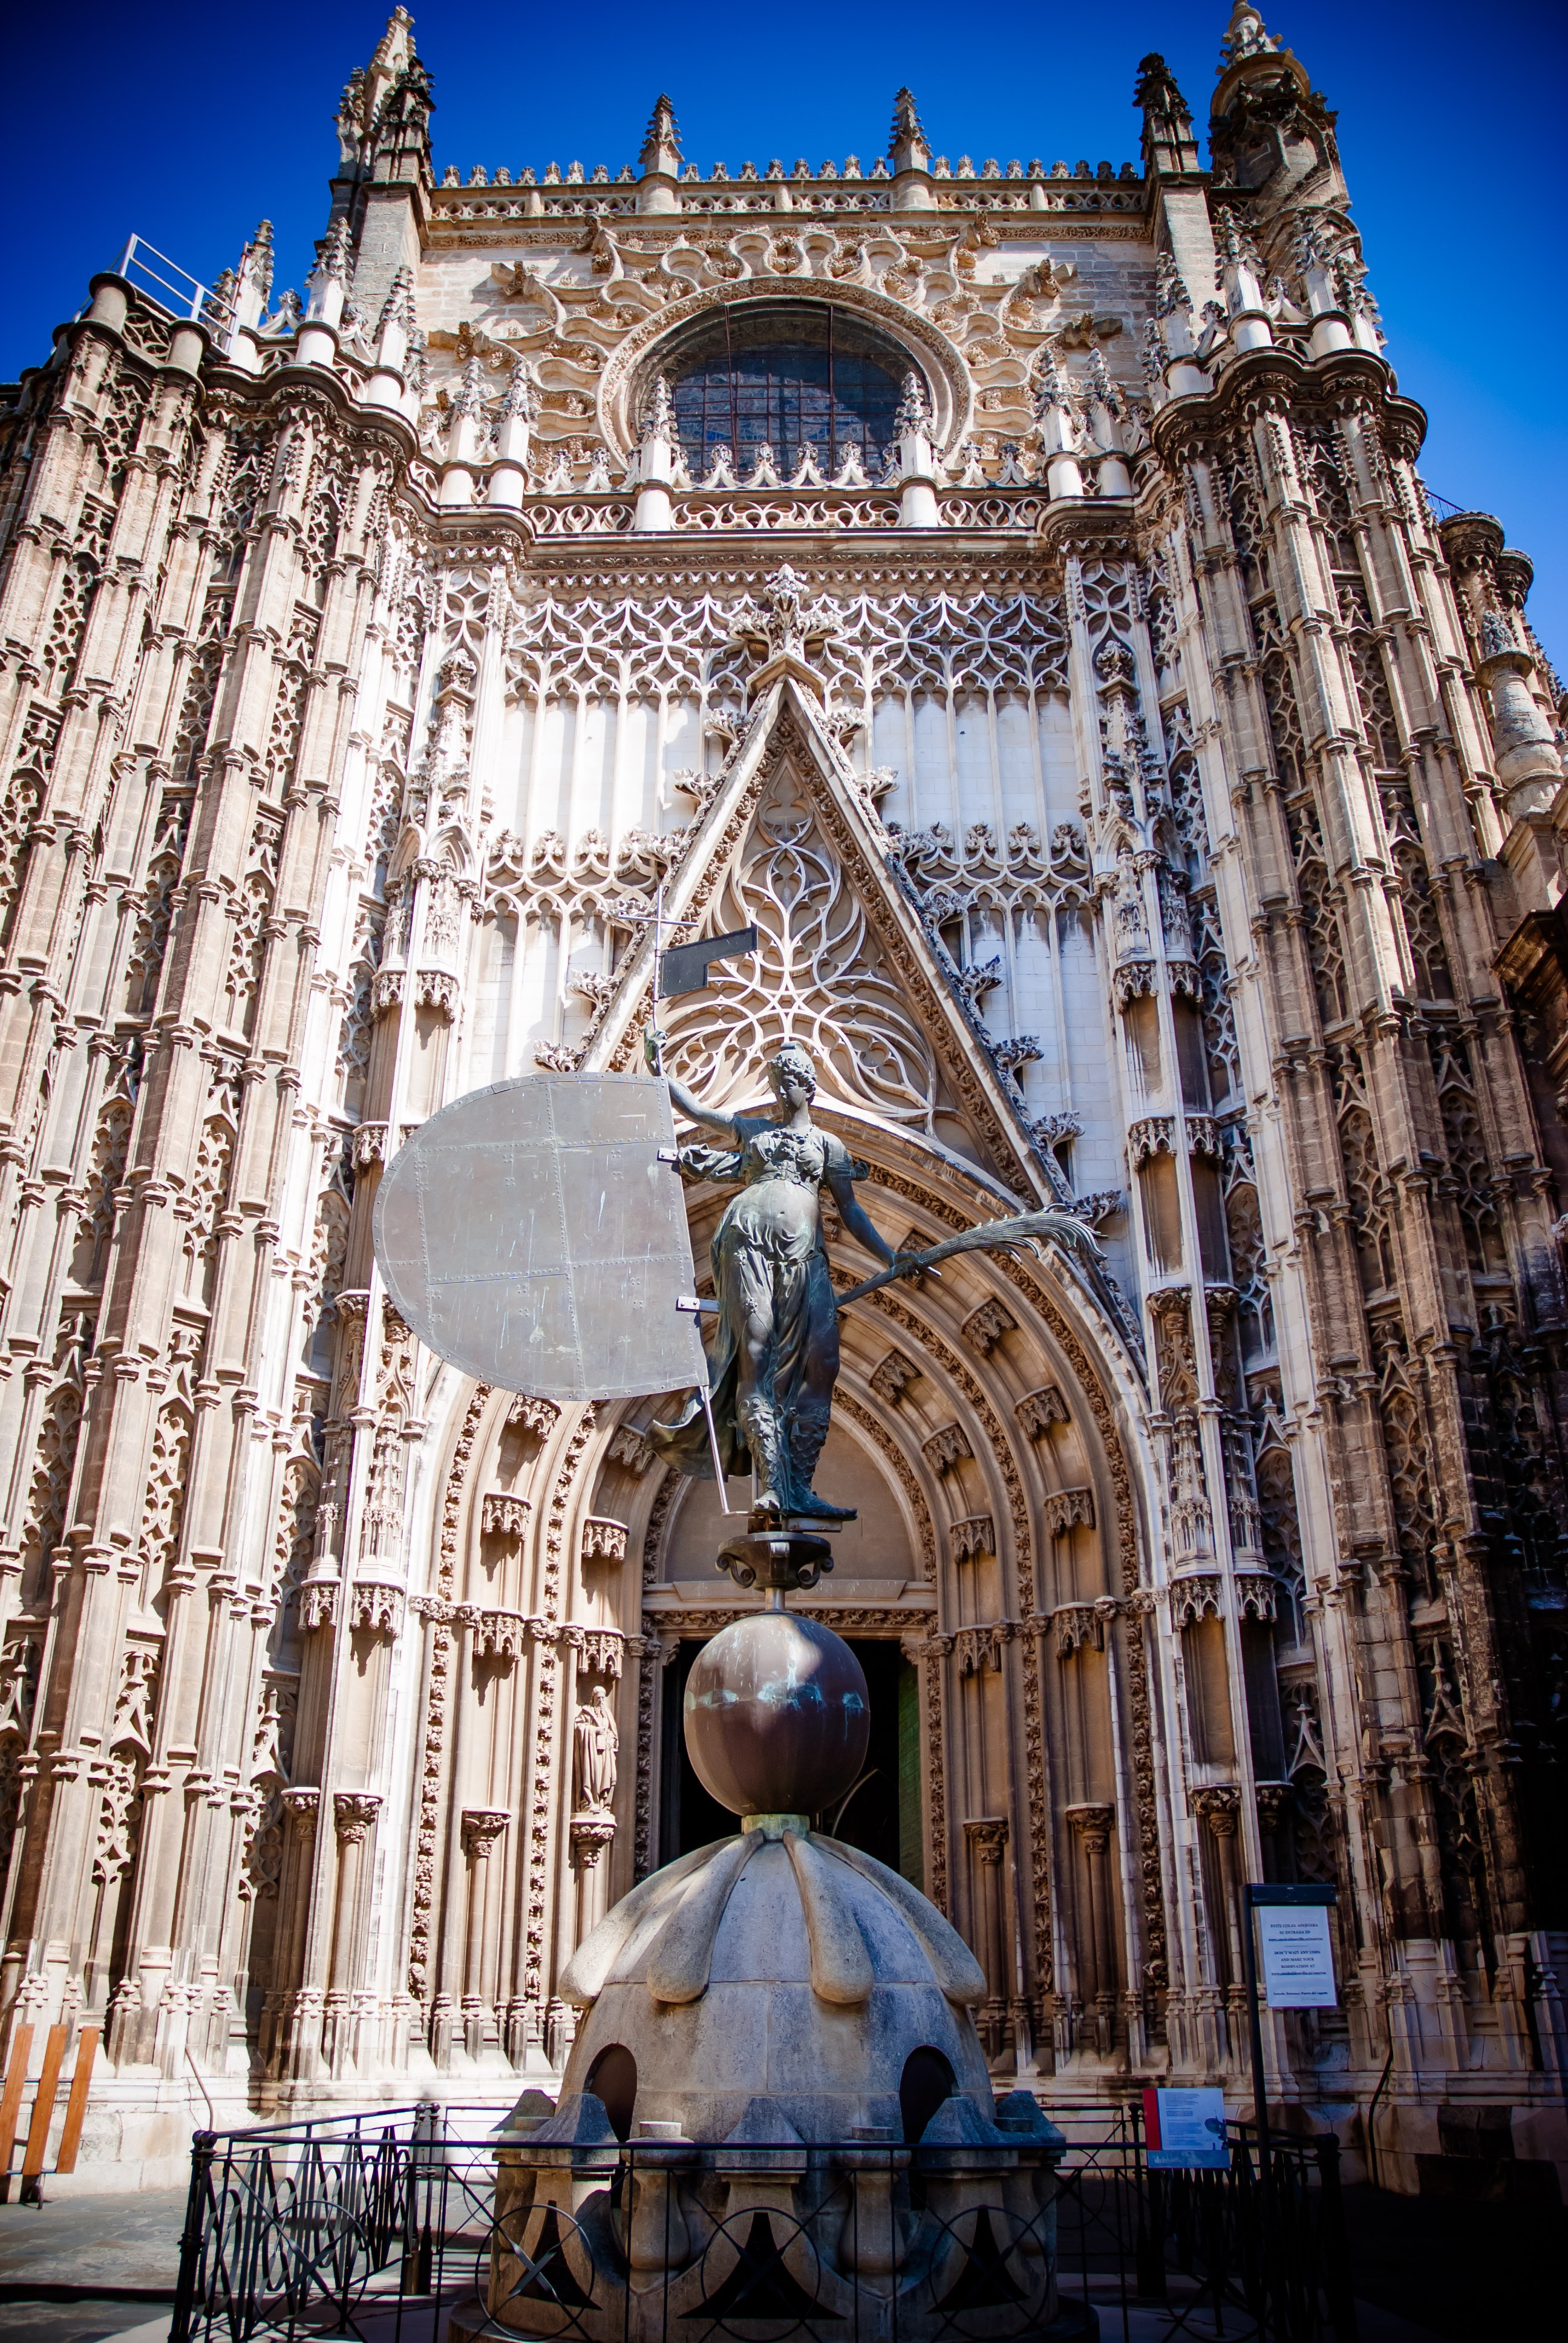
building, monument, landmark, facade, cathedral, place of worship, spain, sevilla, basilica, dome, metropolis, gothic architecture, ancient history, cathedral of seville